Sacha Kljestan

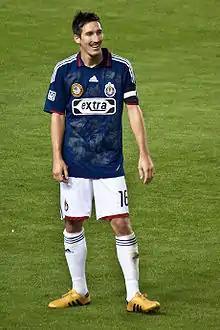
Kljestan playing for Chivas USA in 2010

Kljestan was a finalist for 2006 MLS Rookie of the Year as he appeared in 32 league matches for Chivas and recorded seven assists. He improved his performance in his second year as he recorded four goals and provided 13 assists in 25 matches, helping Chivas to a first-place finish in the Western Conference. He was nominated for the Starting XI in the 2008 MLS All-Star Game, but chose instead to play for the U.S. Olympic Team in the 2008 Beijing Olympics. His performance for club and country drew attention from many clubs overseas, and he left the U.S. team's winter training camp in mid-January 2009 to go on trial beginning January 17 at Celtic, the Scottish Premier League reigning champions. After the trial he returned to Chivas and continued his fine form as he made 25 league appearances during the 2009 season and scored 5 goals and provided three assists. He began the 2010 season with Chivas before being transferred to top Belgian side Anderlecht. In his time with Chivas, Klejstan finished with fifteen goals and 33 assists in 114 league matches.